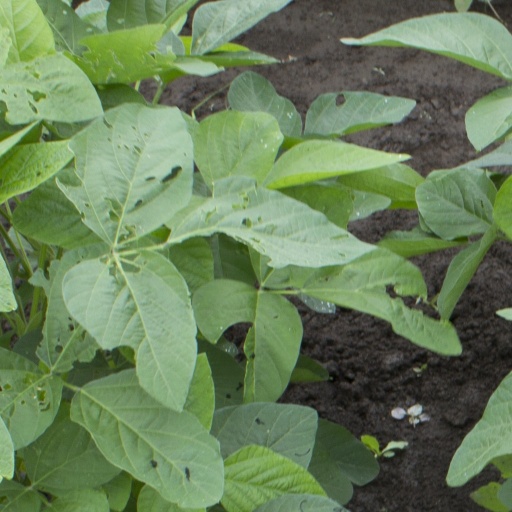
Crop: soybean